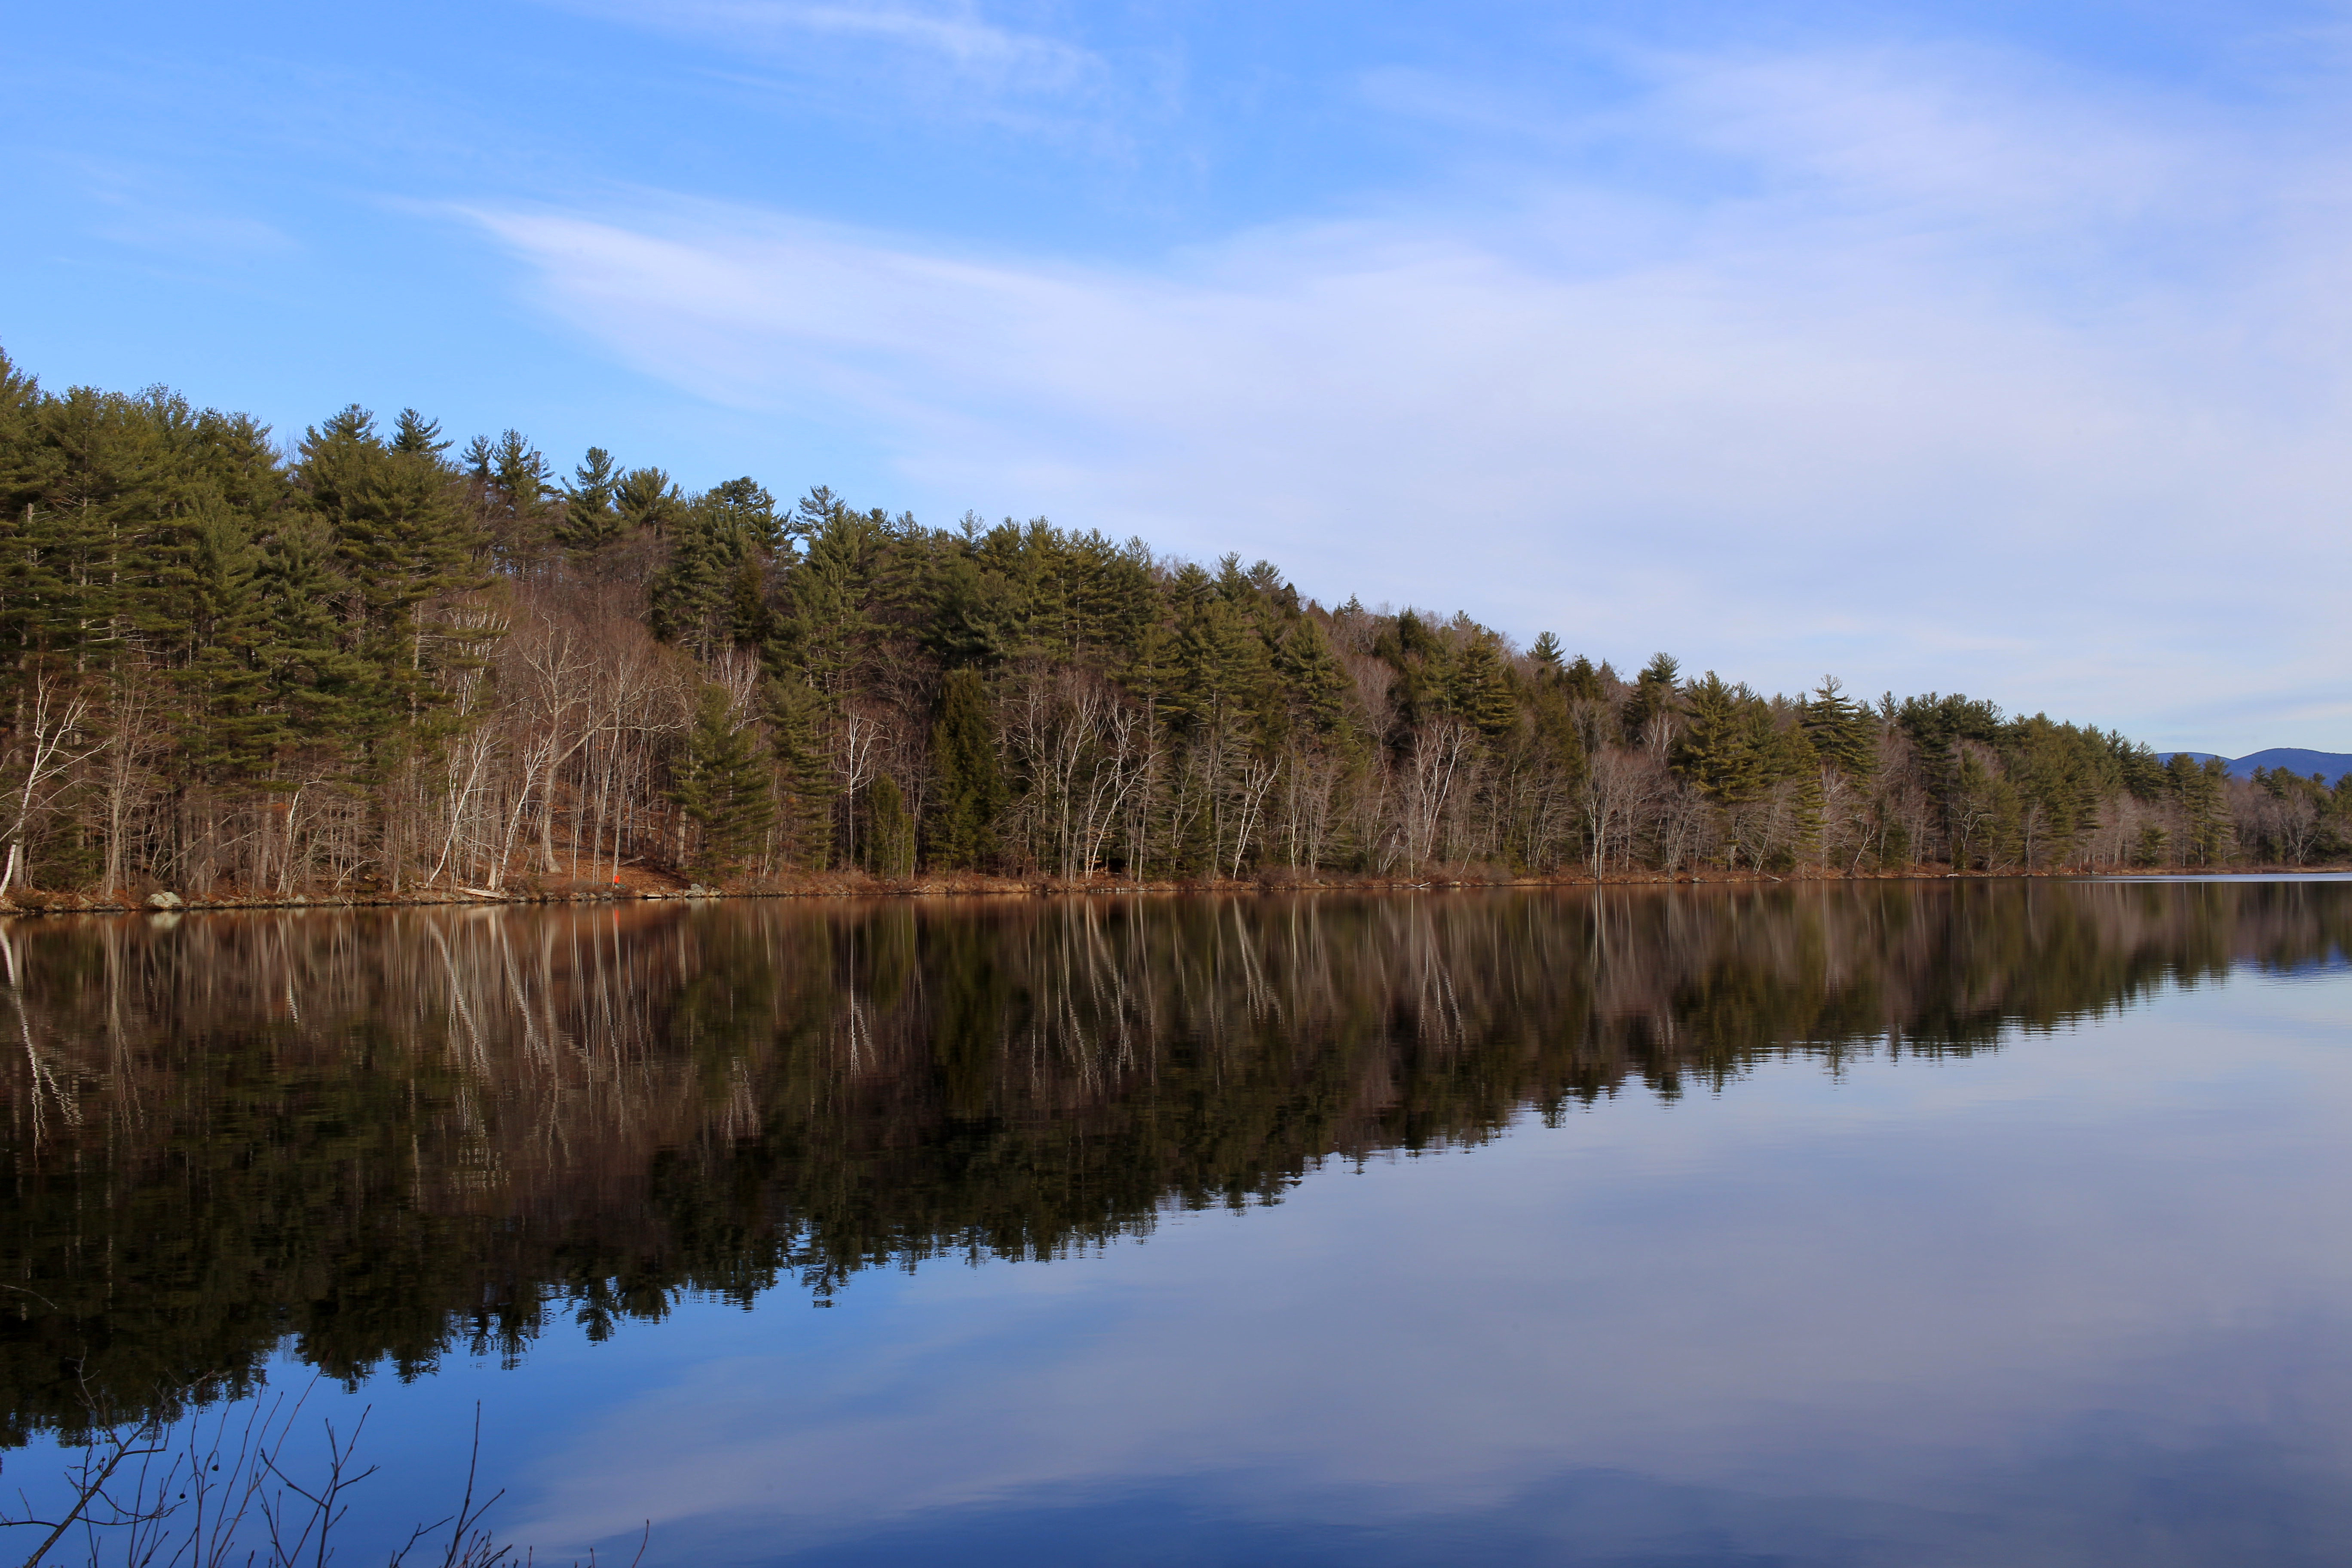
landscape, tree, water, nature, forest, grass, marsh, wilderness, mountain, cloud, sky, morning, lake, river, pond, reflection, autumn, reservoir, waterway, body of water, trees, clouds, wetland, bog, habitat, loch, ecosystem, natural environment, atmospheric phenomenon, woody plant